Manikkavacakar

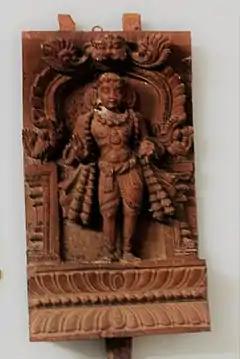
Manikkavacakar (Wooden Image), ASI Museum, Vellore

Thereafter Manikkavacakar moved from one place to other, singing and composing devotional songs. Finally, he settled in Chidambaram. His Tiruvasakam is placed near the Murti of God Shiva there. Several verses of Tiruvasagam including the "Accho Patikam," after singing which he attained Mukti at Thillai Natarajar's feet, are also engraved on the walls of the Chidambaram temple. The "Tiruchazhal" hymn, after singing which the communal Buddhists were exposed, is also engraved in one of the prakarams of the temple. The work, "Thiruchitrambalakkovaiyar" was sung entirely in Thillai Chidambaram. Throughout his work he discusses how important it is to forego attachments of life and to cultivate dispassionate, devoted, sincere and simple hearted love towards the Lord Shiva in order to attain his beatitude and also that the Five Tamil Letters of "Na Ma Si Va Ya" alone give one "Mukti".